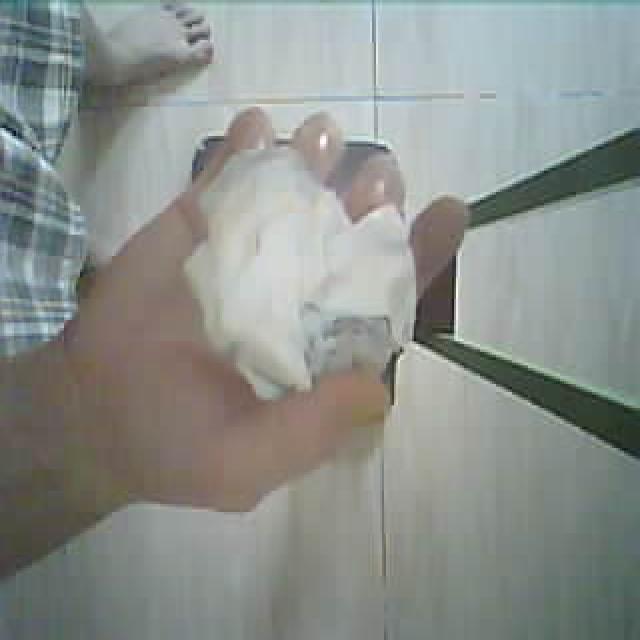
Label: tissues